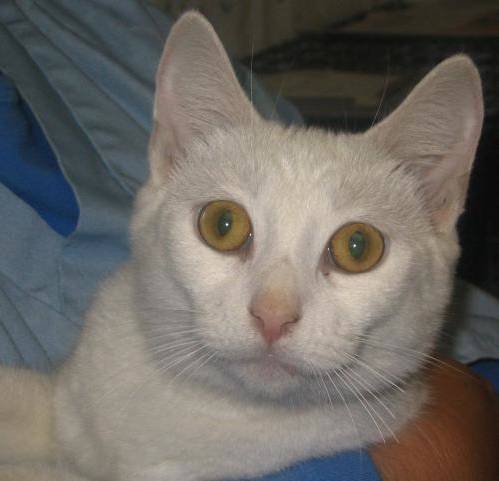
Label: cat